Shoshone National Forest

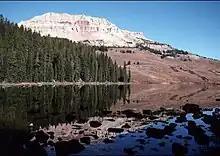
Beartooth Lake

In the far north of Shoshone National Forest a small portion of the Beartooth Mountains are located north of the Clarks Fork of the Yellowstone River. The Beartooths are composed of Precambrian granitic rocks that are amongst the oldest found on Earth. Although often considered a part of the Absaroka Range, the Beartooths are distinct in appearance and geologic history. Uplifted approximately 70 million years ago during the Laramide orogeny, the Beartooths consist of vast windswept plateaus and rugged peaks with sheer cliff faces. The Beartooth Highway (U.S. Highway 212) crosses Beartooth Pass, and from there descends to the northeast entrance to Yellowstone National Park.